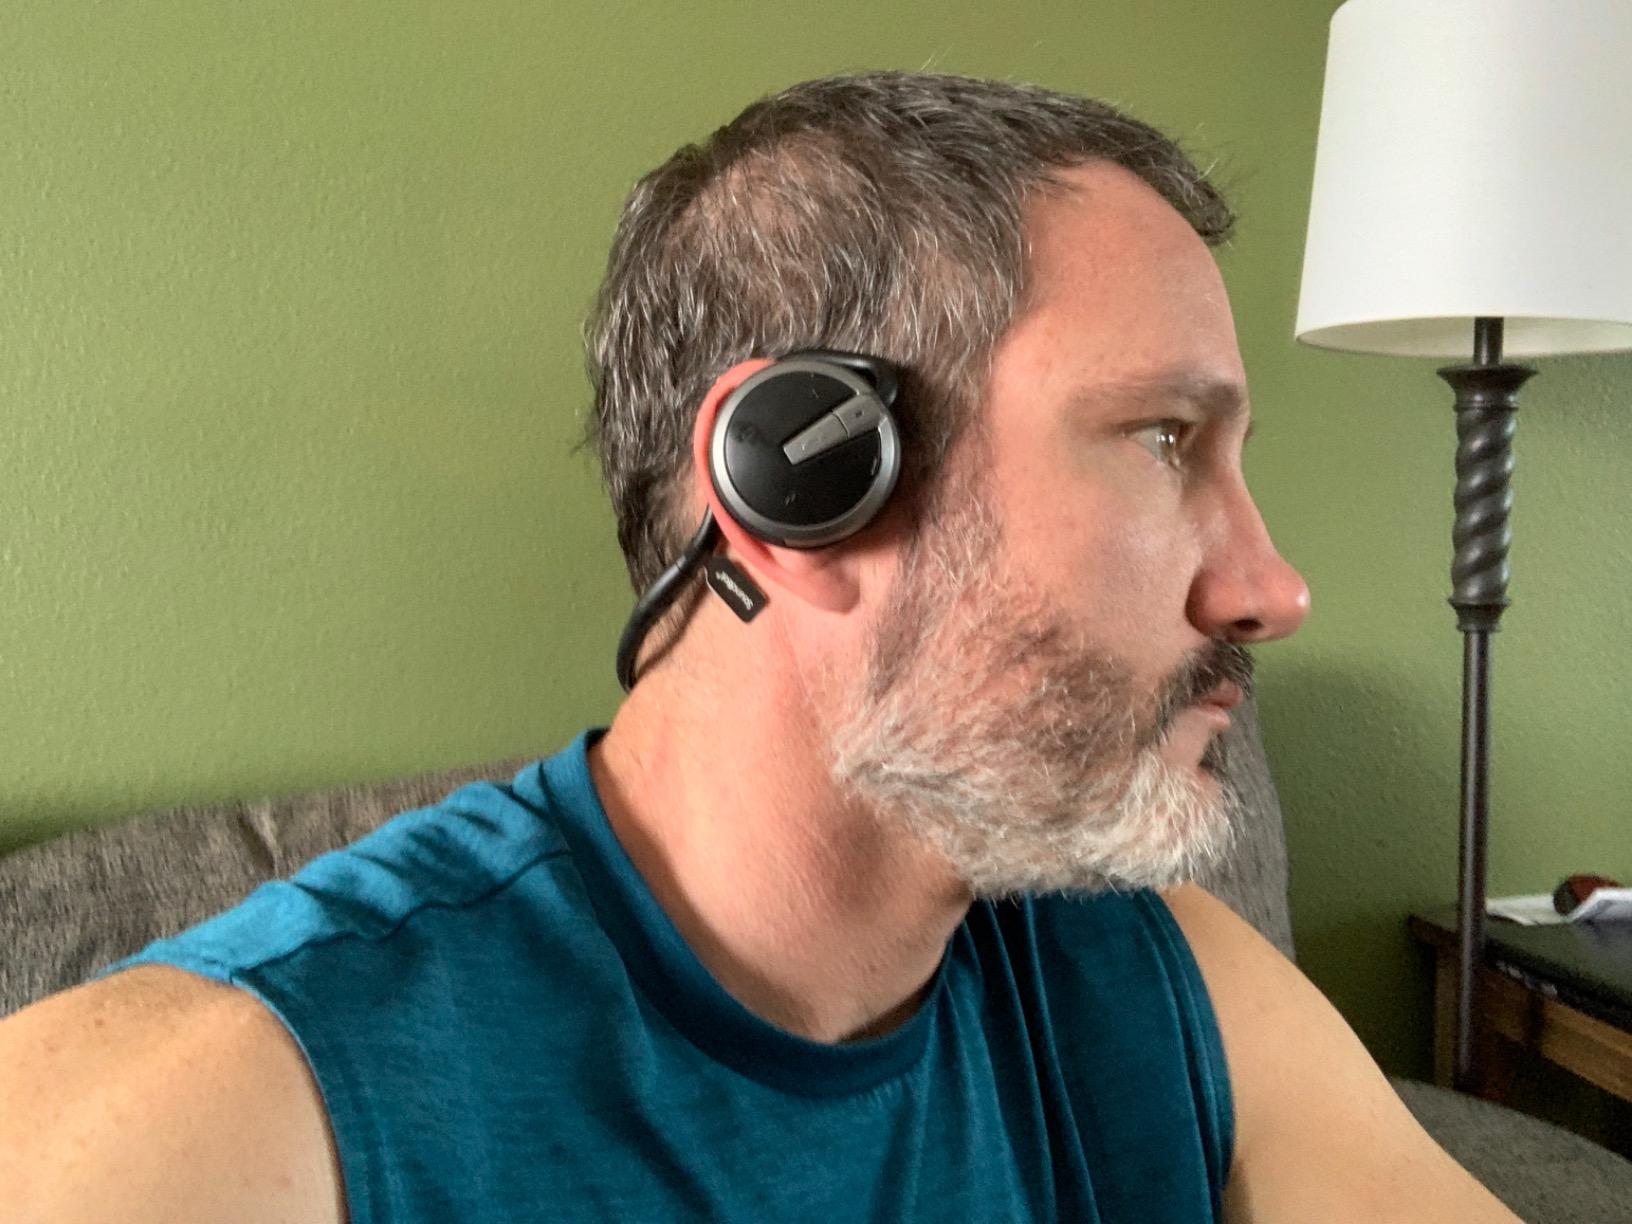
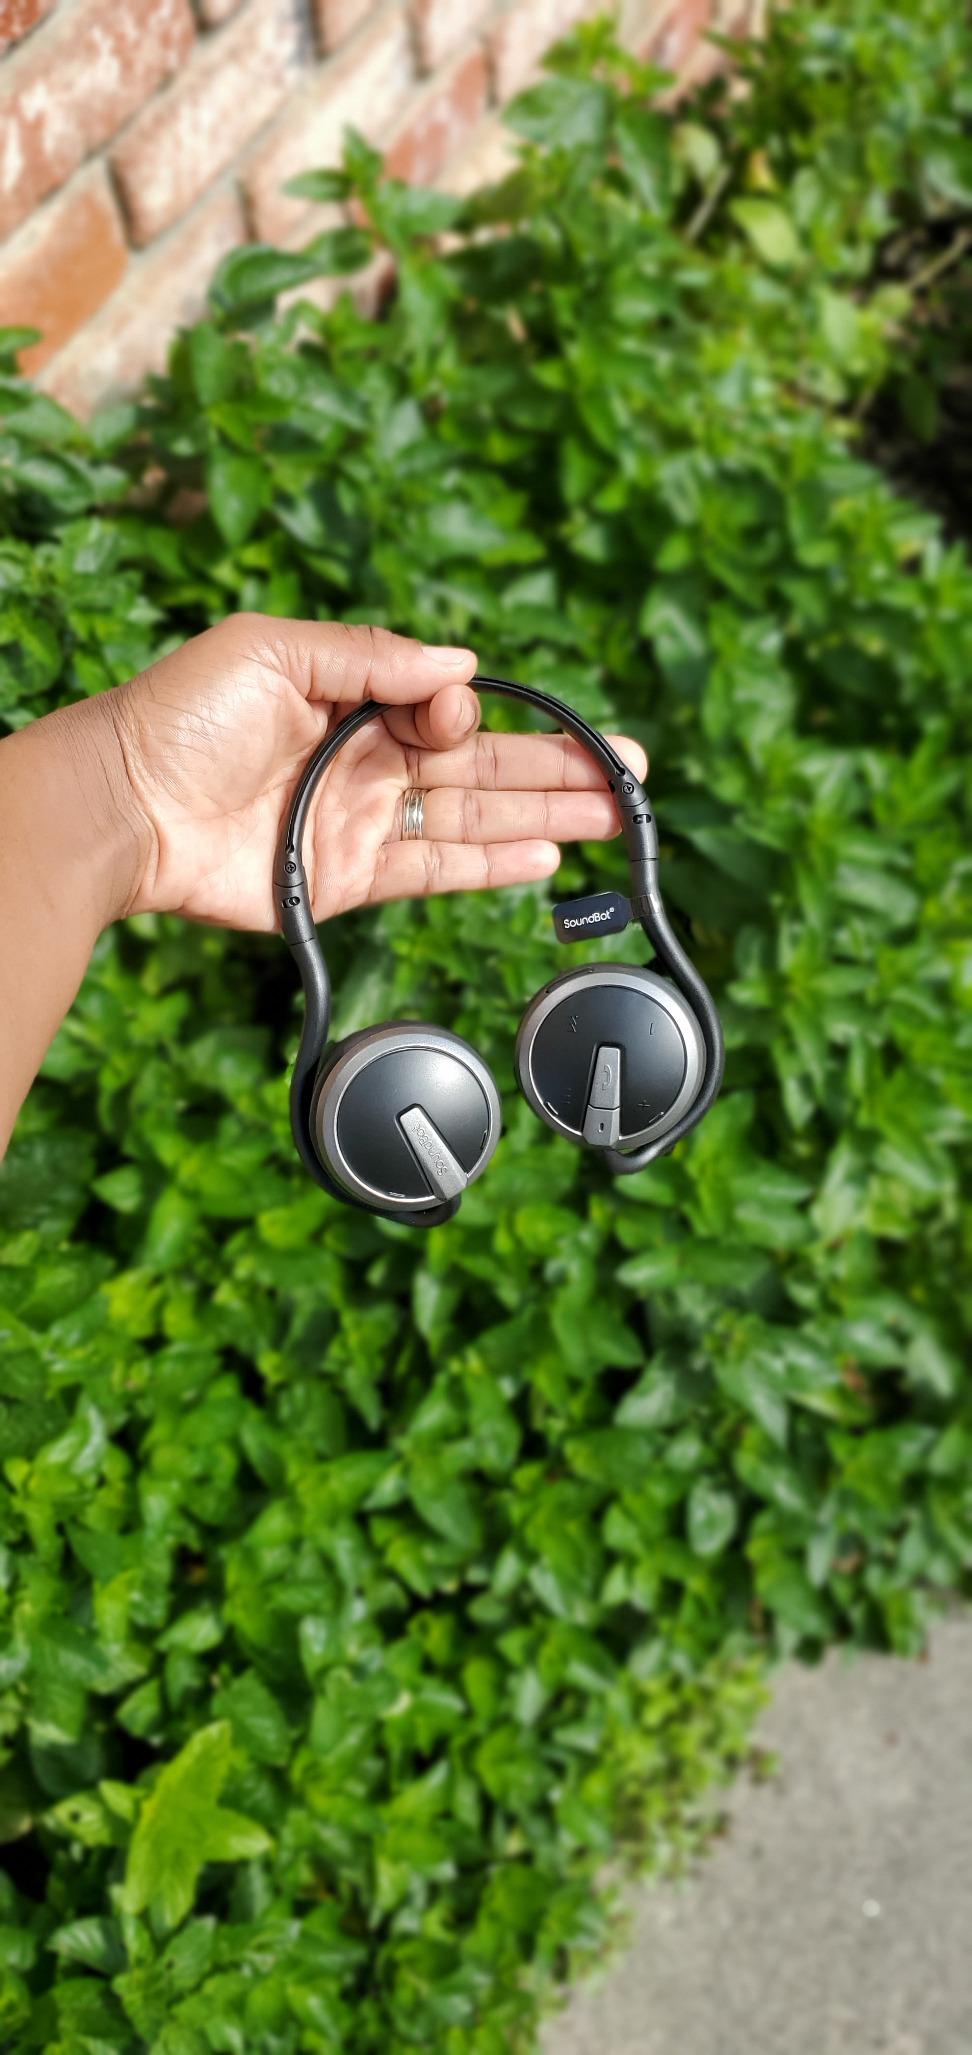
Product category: headphones
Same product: yes